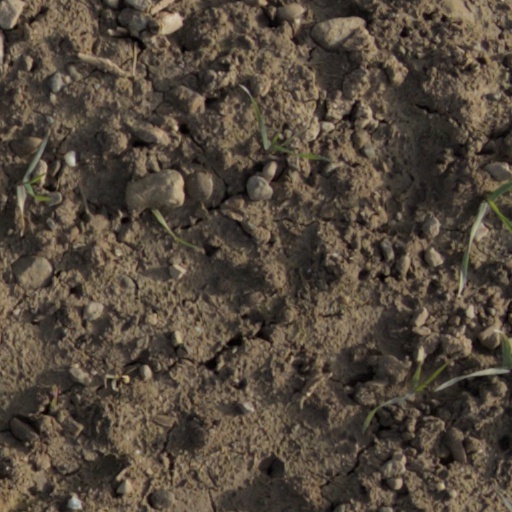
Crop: wheat